Tripwire force

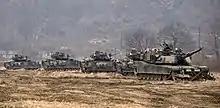
United States Forces Korea ("pictured here in 2017") have been described as a tripwire force.

NATOs stance in the larger European theatre were also seen largely as a tripwire, whose primary purpose was to trigger the release of nuclear attacks on the Warsaw Pact. The British 1957 Defence White Paper was based on a detailed look at the British Army of the Rhine's part as a tripwire and concluded it was larger than it needed to be to serve this function. If the force's primary purpose was to simply delay an advance until it became overwhelming and thus indicated a "real war", presumably being destroyed in the process, then a smaller force would work just as well. Accordingly, the BAOR was reduced from 77,000 to 64,000 over the next year.